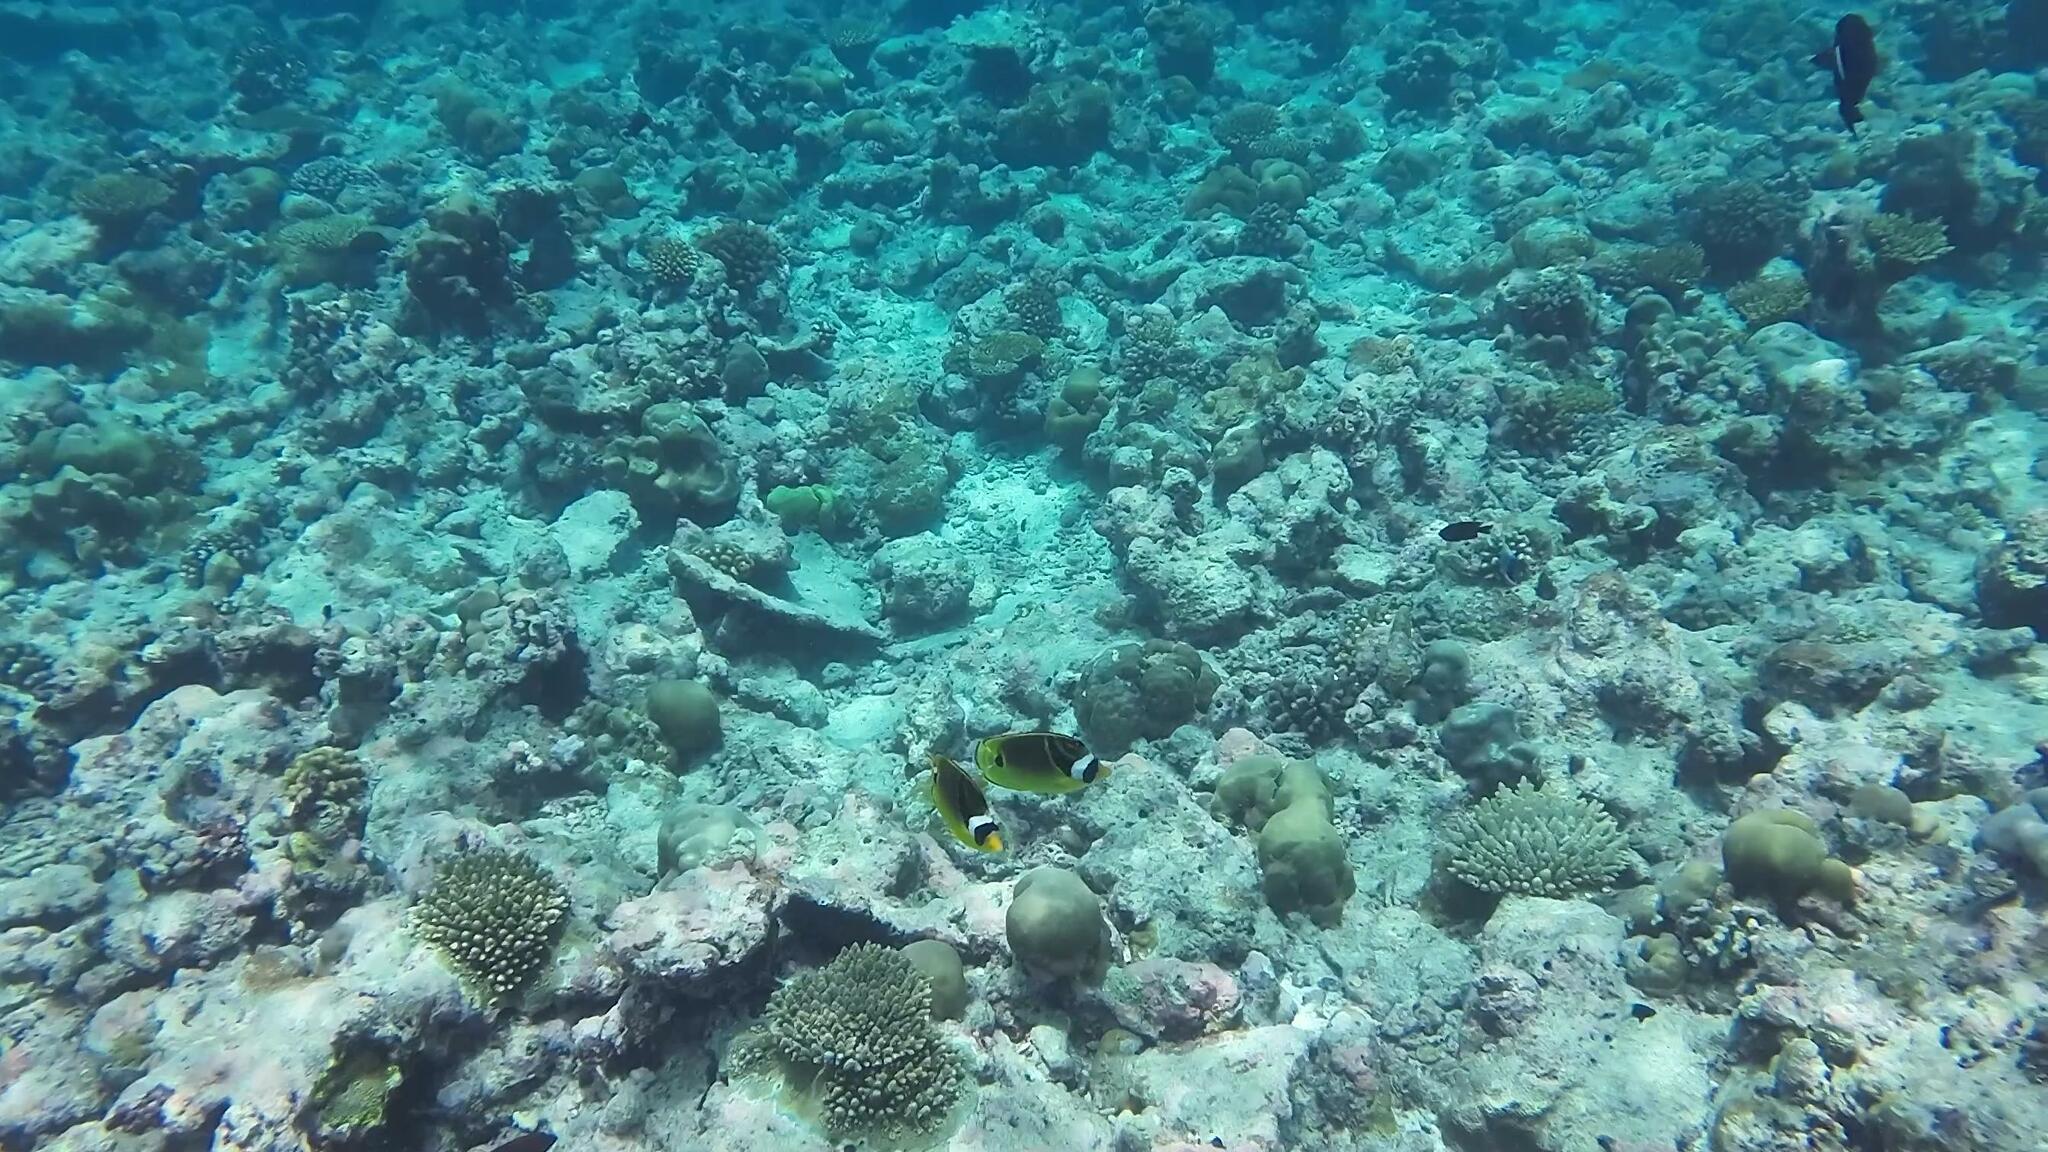
Chaetodon lunula (Raccoon Butterflyfish)